Italians

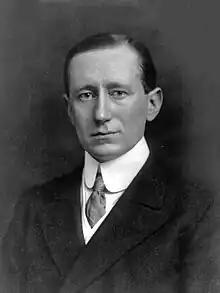
Guglielmo Marconi, inventor and electrical engineer, known for his creation of a practical radio wave-based wireless telegraph system. This led to Marconi being credited as the inventor of radio, and he won the 1909 Nobel Prize in Physics "in recognition of their contributions to the development of wireless telegraphy".

Motorcycle racers such as Giacomo Agostini and Valentino Rossi are recognized as some of the greatest sportstars of all time. Federica Pellegrini, one of the few female swimmers to have set world records in more than one event has been one of the world's most successful swimmers. Italian athletes have won 549 medals at the Summer Olympic Games, and another 114 medals at the Winter Olympic Games. Jessica Rossi scored a Shooting sport world record of 75 in the qualification and a world record of 99. As for Olympic games, 663 Italians won medals, particularly in Swordsmanship, which makes them the 6th most successful ethnic group in Olympic history. There are more than 2,000,000 Italian skiers in the world, most of them, thanks to the presence of the Alps and the Apennines, in Northern and in Central Italy. Italian skiers received good results in the Winter Olympic Games, World Cup, and World Championships.